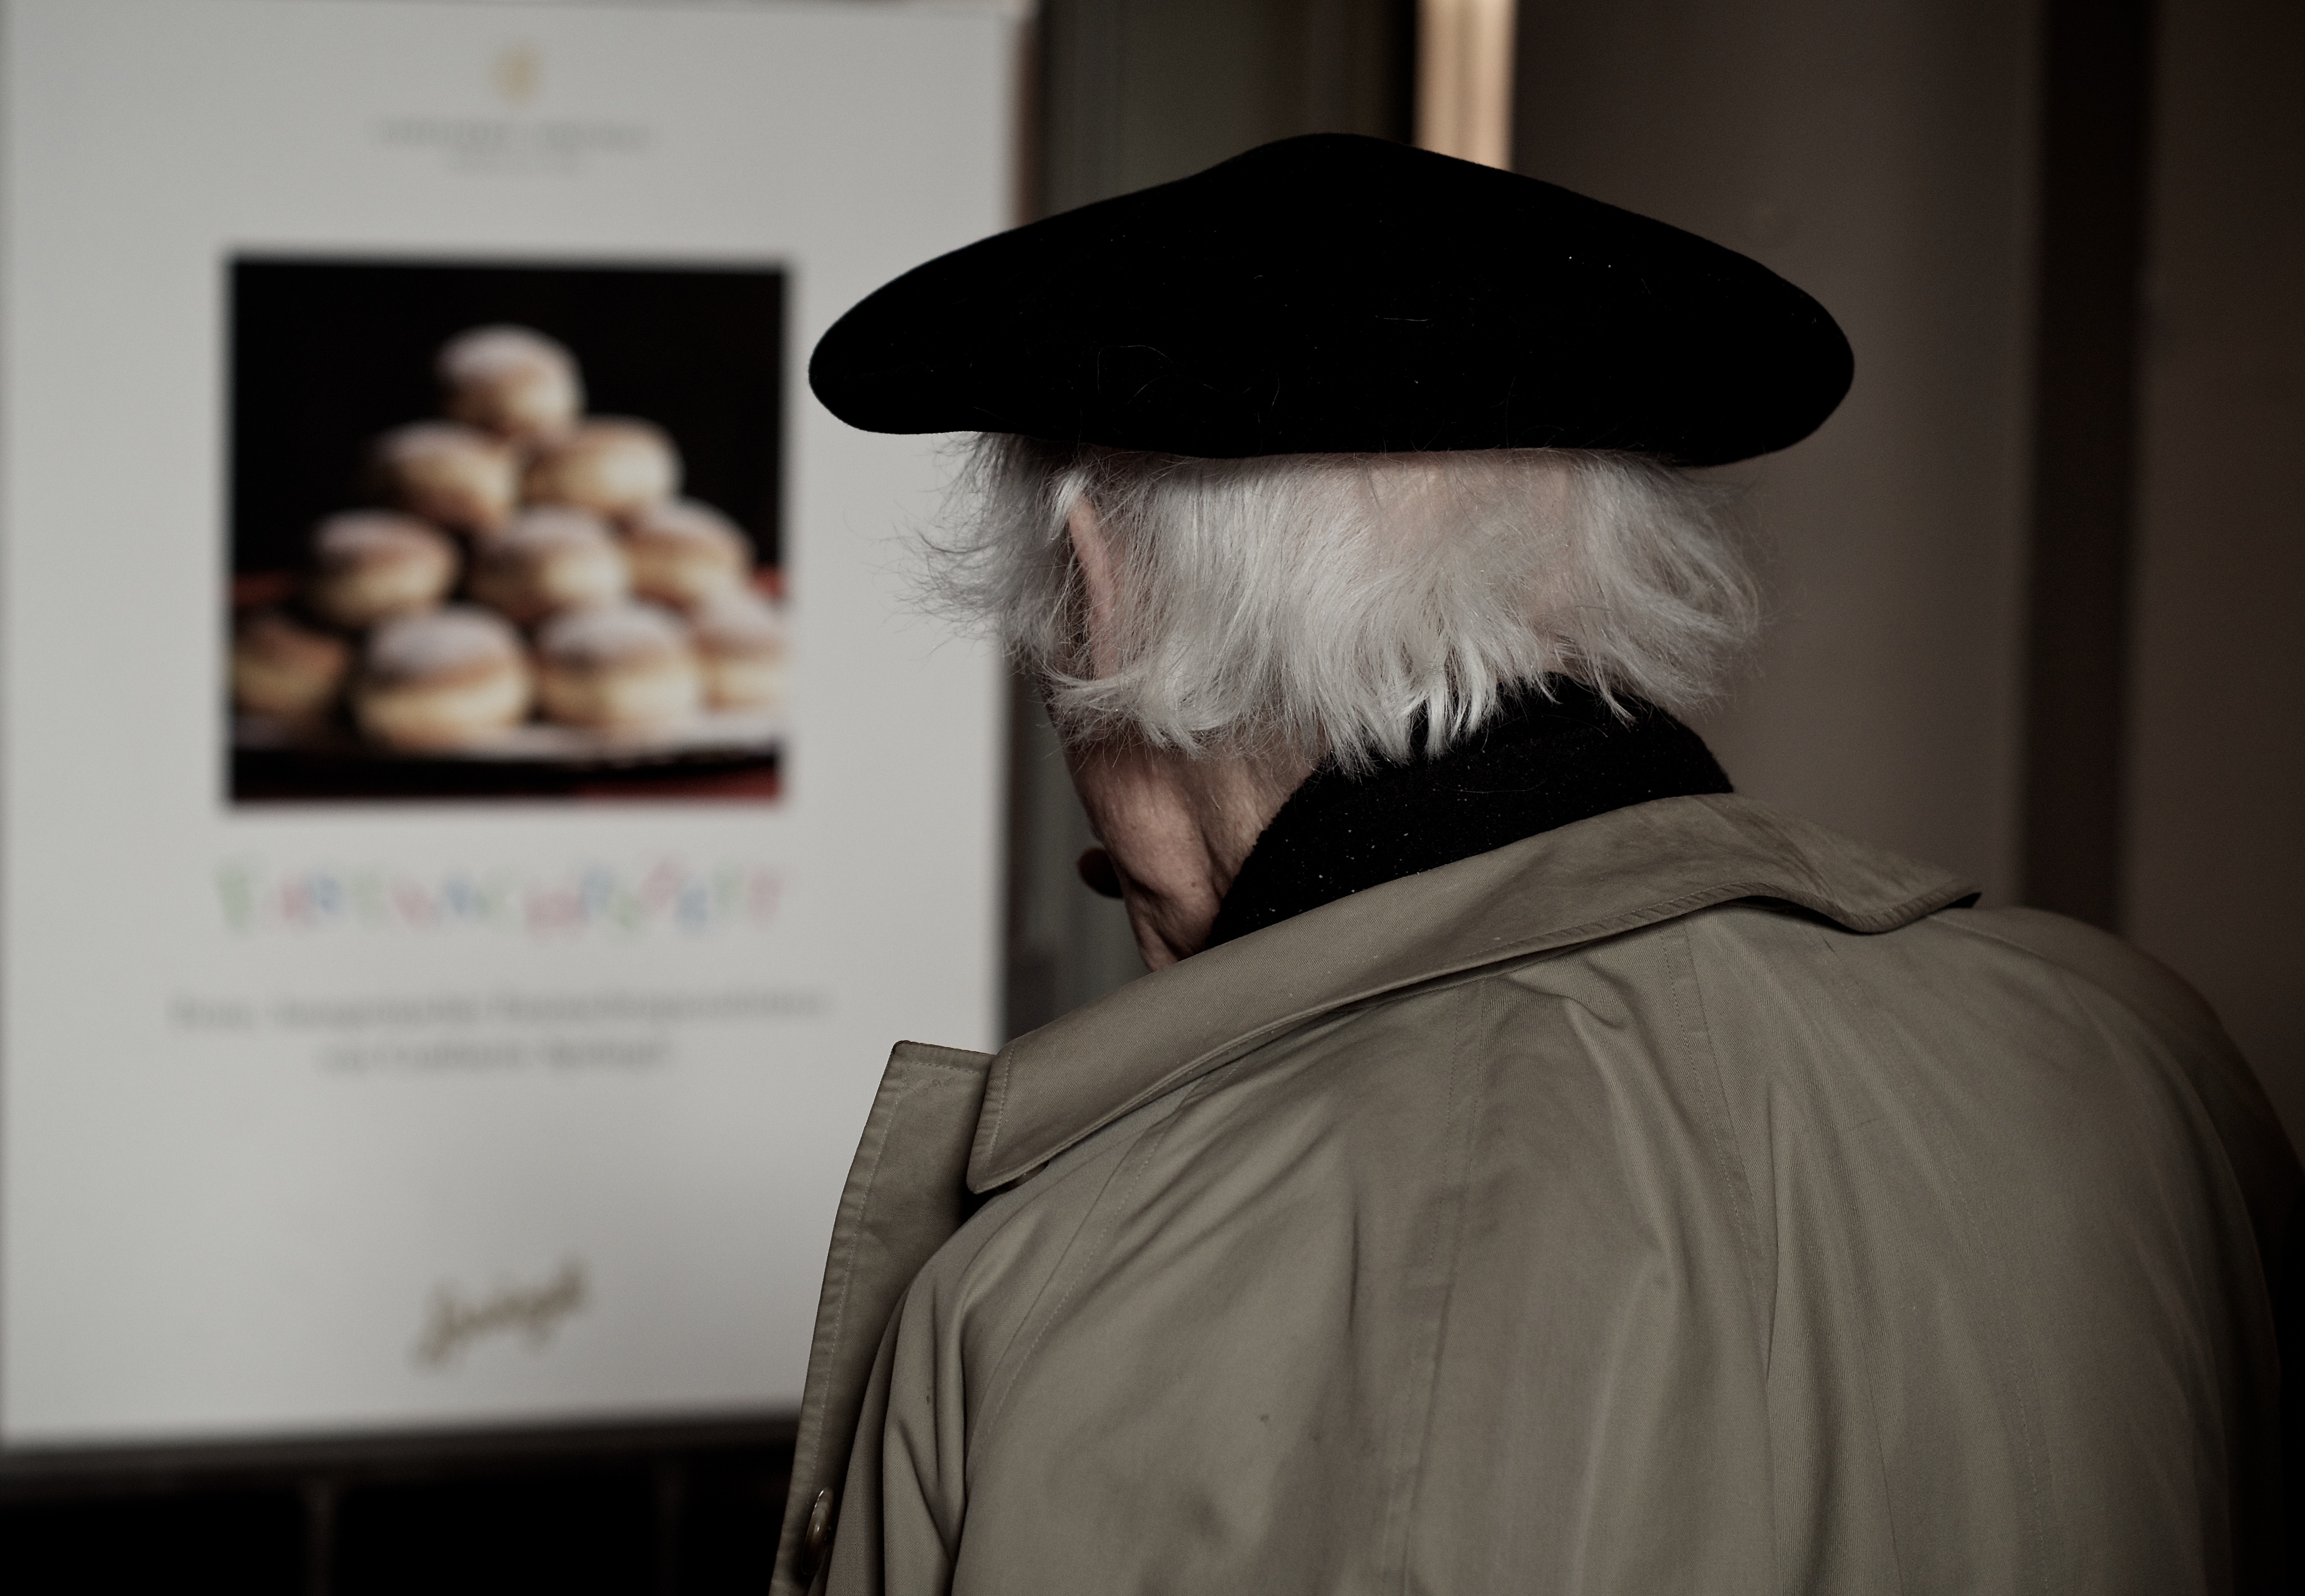
white, street, photography, ebook, fur, training, hat, clothing, black, streetphotography, flickr, thomas, video, olympus, omd, fuji, leica, monochrom, leuthard, hcb, thomasleuthard, streettogs, facial hair